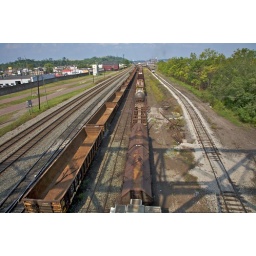
CSX railroad in the shadow of the bridge over the Ohio river at Ashland, Kentucky.